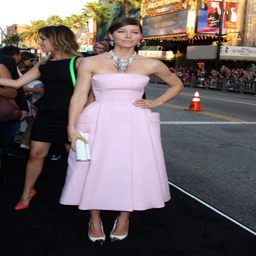
actor at the premiere of science fiction film